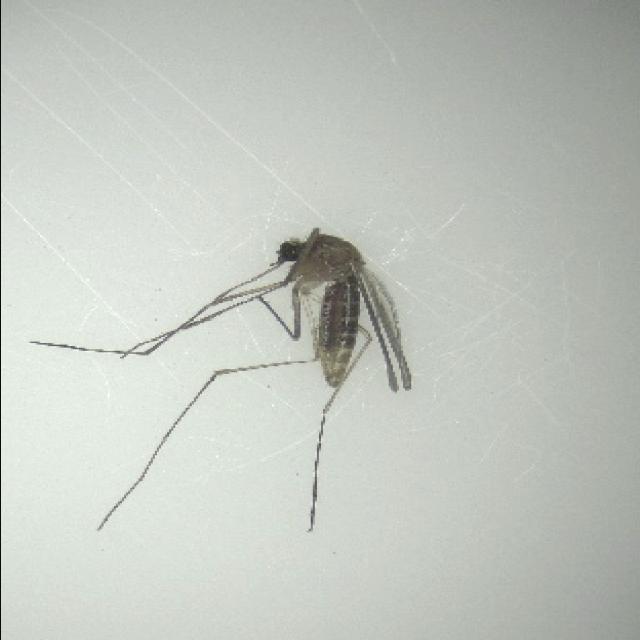
Species: culex_pipiens